Giovanni Giocondo

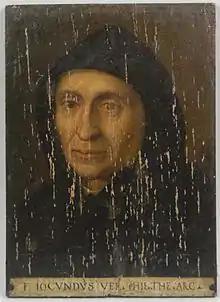
Giovanni Giocondo portrait

Giovanni Giocondo, O.F.M., (c. 1433 – 1515) was an Italian Franciscan friar, architect, antiquary, archaeologist, and classical scholar.